6th Heavy Anti-Aircraft Regiment, Royal Artillery

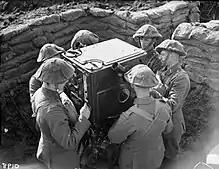
A predictor crew at work at a 3-inch gun site of 2 HAA Battery, near BEF GHQ at Wanquetin, 19 October 1939.

On the outbreak of war 6th HAA Rgt mobilised at Blackdown under the command of Lt-Col E.D. Milligan as part of 1 AA Bde. It was embarked from Southampton in the British Expeditionary Force (BEF) sent to France, landing at Cherbourg Harbour and initially deploying to protect the BEF's concentration area round Le Mans from attacks by the "Luftwaffe". As the build-up continued it moved to Bellancourt on the Somme and later to Berlette in the Aubigny area. Here 3 HAA Bty carried out the regiment's first engagement, against a Heinkel He 111, on 21 November. There followed months of tedium as the 'Phoney War' dragged on.